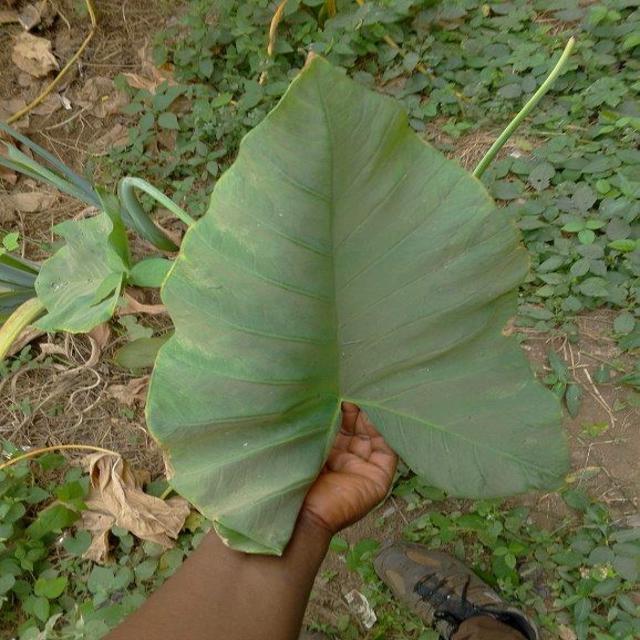
Label: Early_Blight